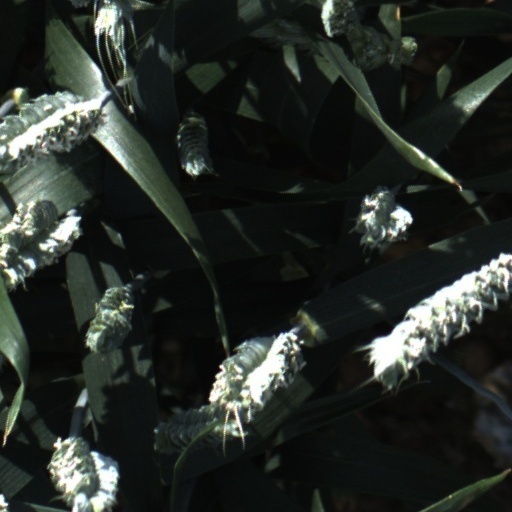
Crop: wheat